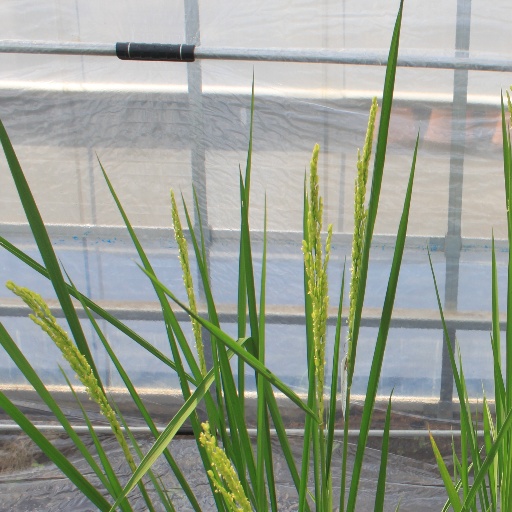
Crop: rice